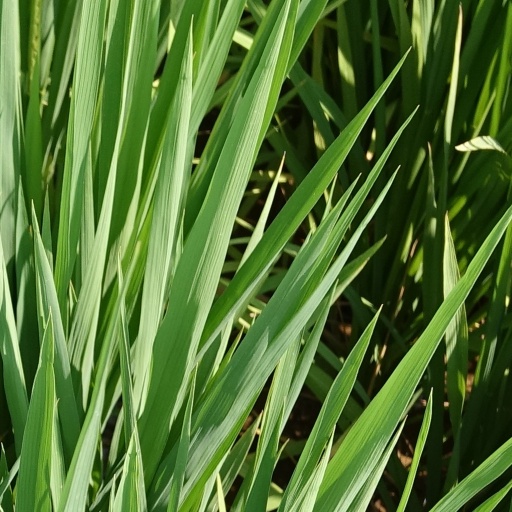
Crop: rice